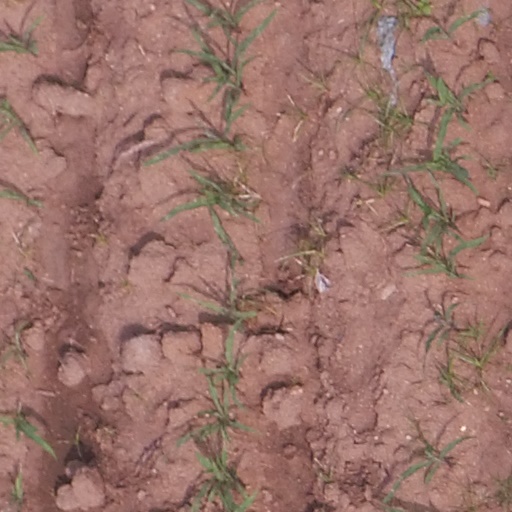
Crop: maize; corn